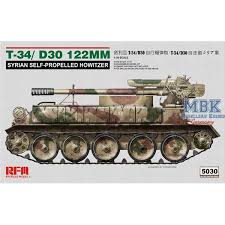
Label: Self Propelled Artillery